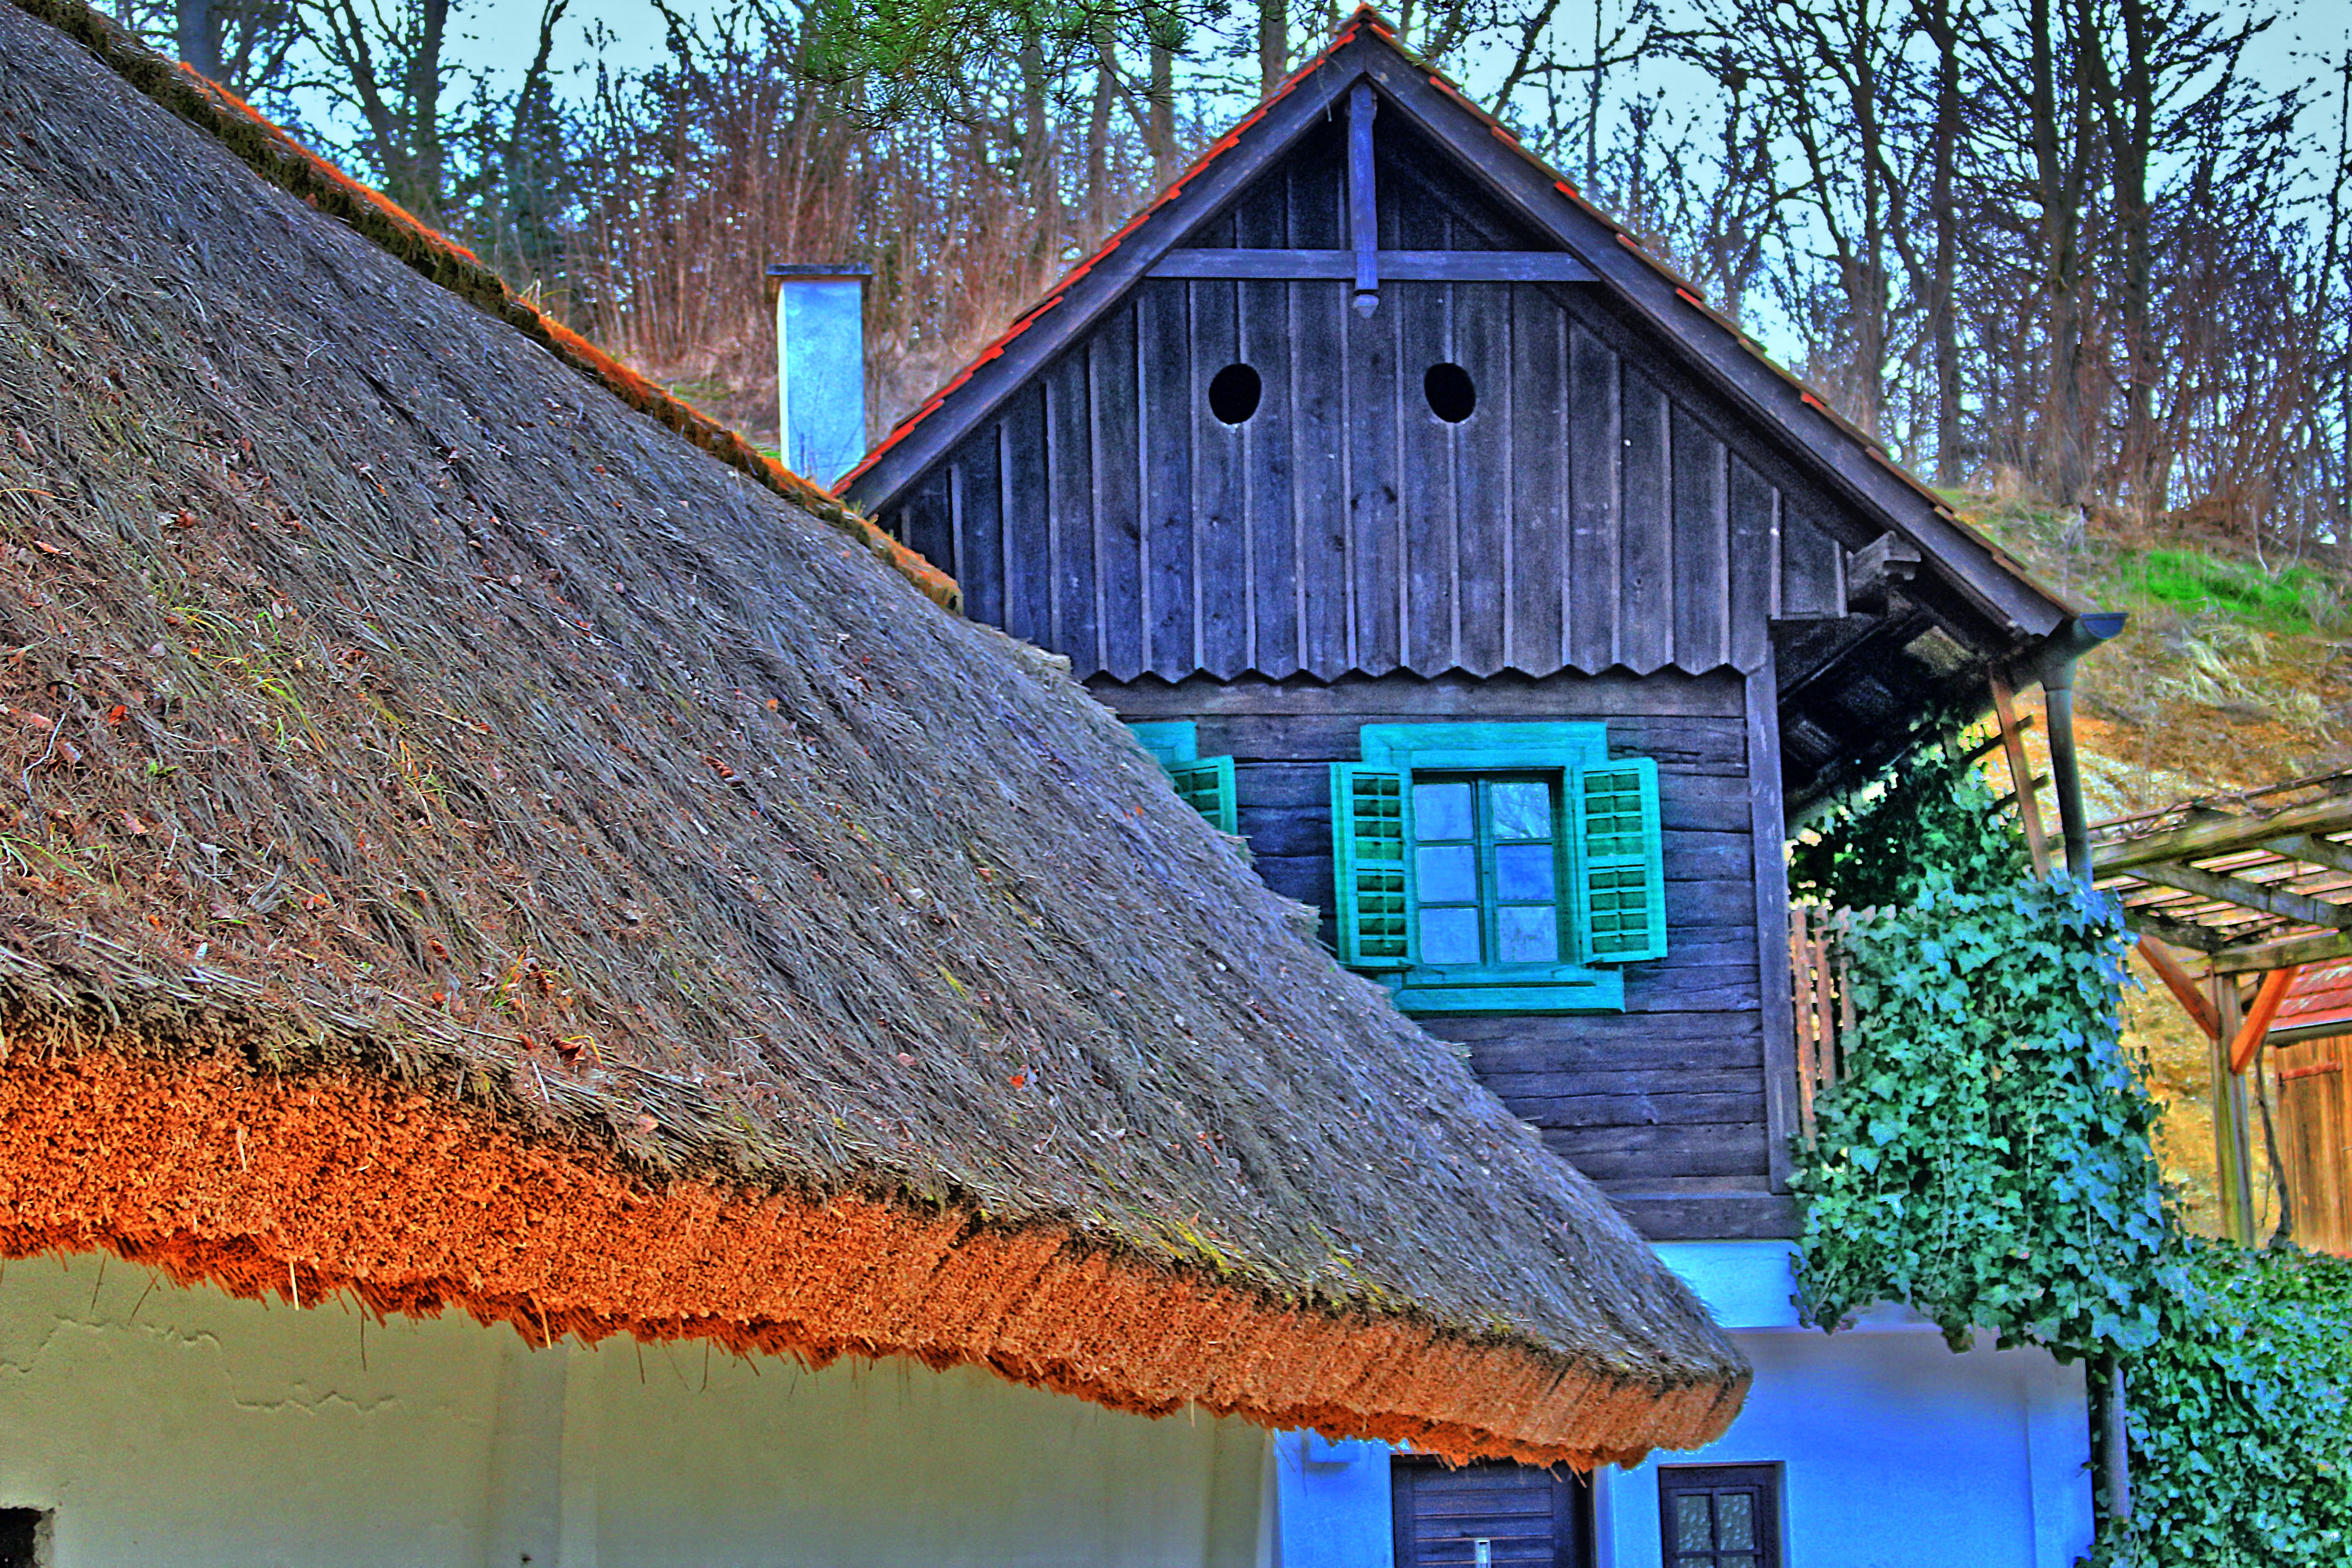
house, flower, roof, home, vacation, hut, village, cottage, facade, thatched roof, log cabin, rural area, hdr image